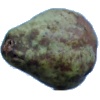
Label: pear_stone